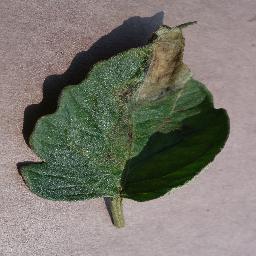
Label: Tomato___Late_blight